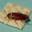
Label: cockroach